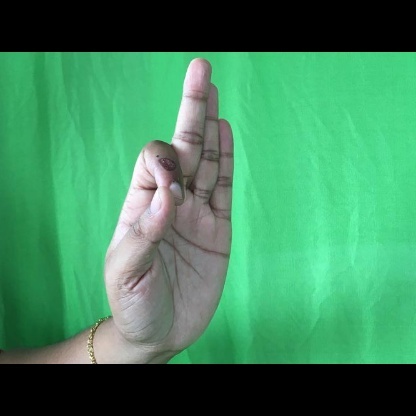
Mudra: Aralam